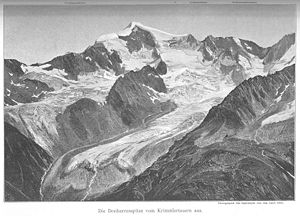
Dreiherrnspitze
Dreiherrnspitze omkring 1890, med Lahnergletcheren
Dreiherrnspitze, er et 3499 meter højt bjerg i trekanten mellem de østrigske delstater Salzburg, Tyrol, og den italienske region Sydtyrol. Det er en del af Venedigergruppen i bjergkæden Hohe Tauern i Centralalperne og Alpernes hovedkam.